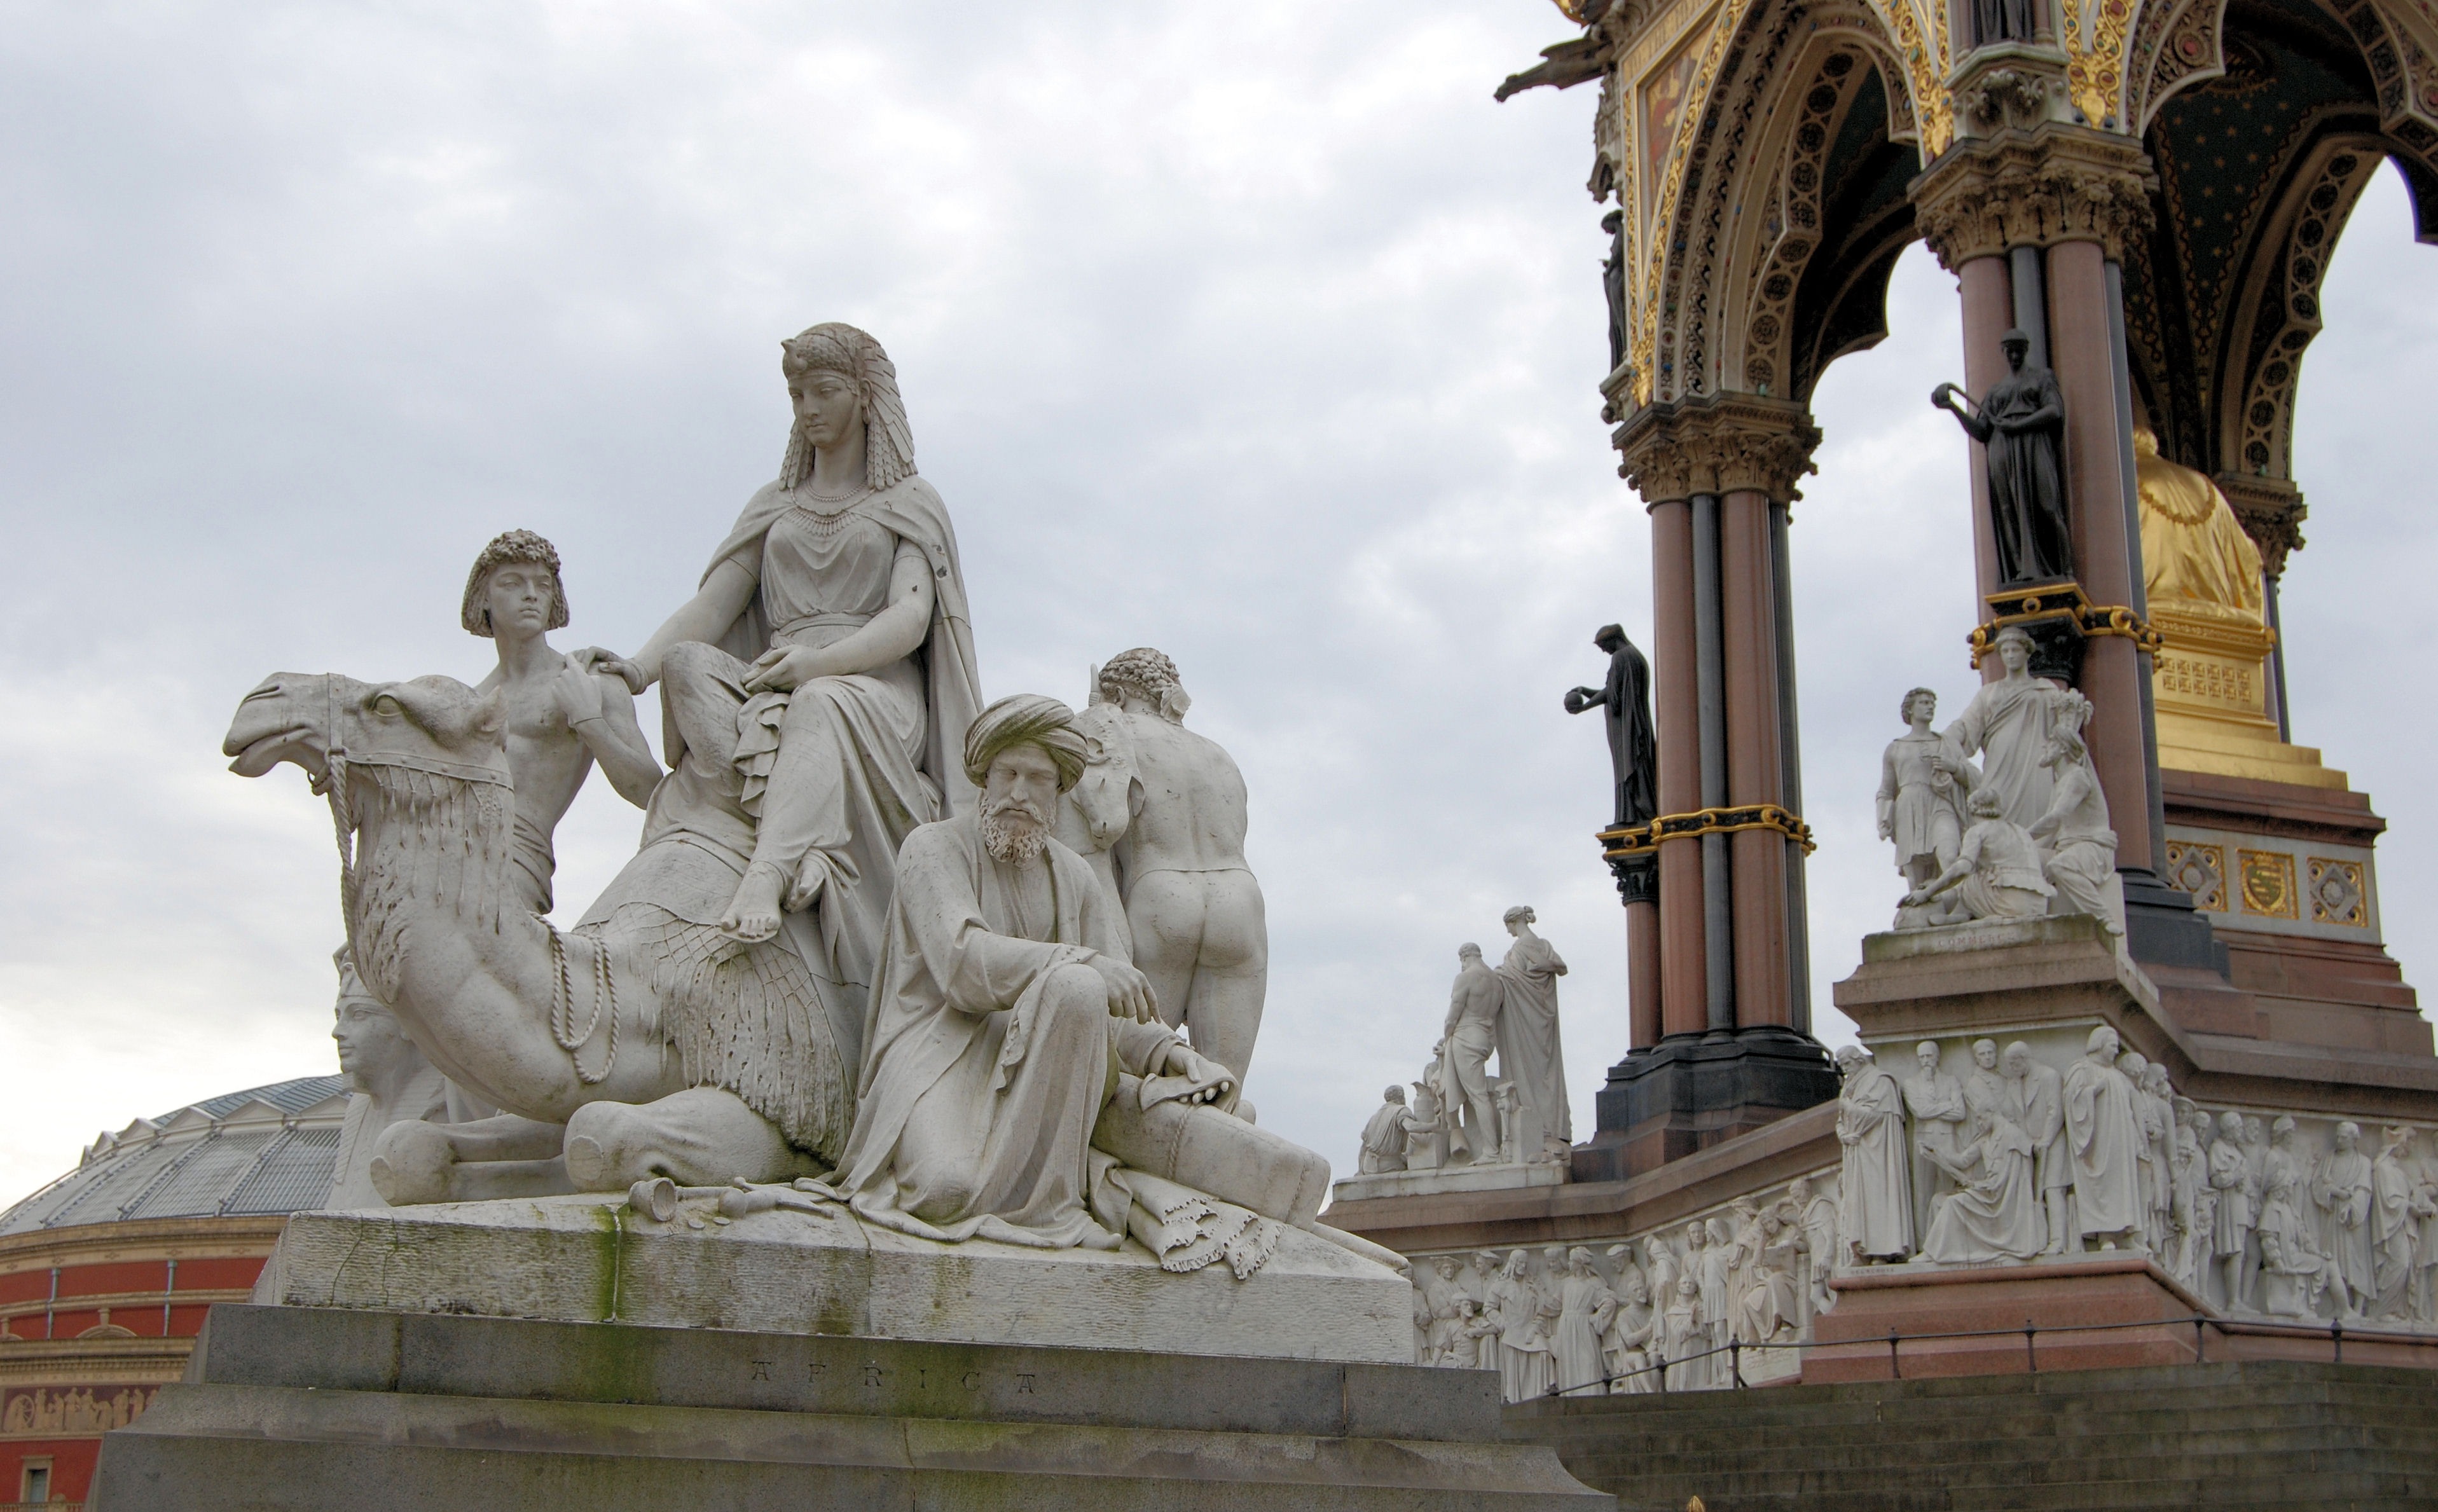
creative, structure, stone, monument, statue, artistic, ancient, landmark, tourism, place of worship, artwork, sculpture, london, art, creativity, design, temple, historical, carving, stonework, ancient history, kensington gardens, albert memorial